Anti-psychiatry

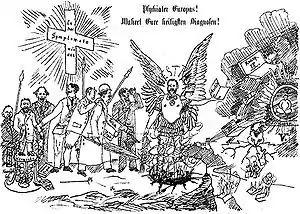
"" ("Psychiatrists of Europe! Protect your sanctified diagnoses!"), says the inscription on the cartoon by Emil Kraepelin, who introduced the schizophrenia concept, "", Heidelberg, 1896

In 2013, psychiatrist Allen Frances said that "psychiatric diagnosis still relies exclusively on fallible subjective judgments rather than objective biological tests".